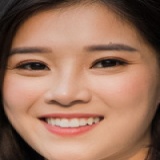
ca sĩ Hoàng Yến Chibi